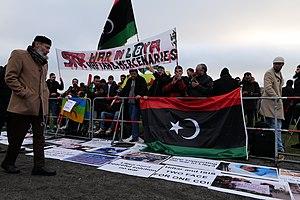
La résolution 2510 du Conseil de sécurité des Nations Unies a été adoptée à l'unanimité le 12 février 2020. Elle appelle à un cessez-le-feu national en Libye et à l'application de l'embargo sur les armes en Libye. Selon la résolution, le cessez-le-feu ne s'applique pas aux opérations militaires contre le gouvernement d'accord national et Khalifa Haftar.